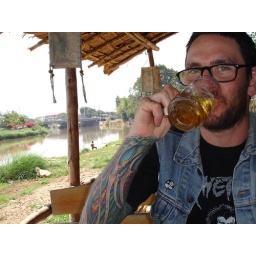
Some bar by Sophie's old house